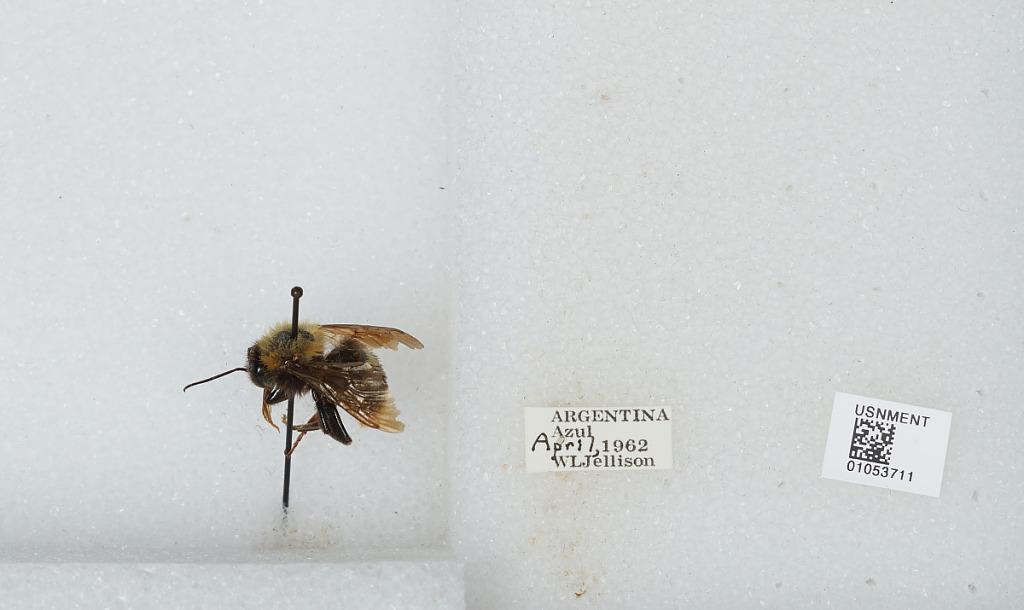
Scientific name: Bombus sp.
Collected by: W. Jellison
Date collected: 1962-4-
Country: Argentina
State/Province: Buenos Aires
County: Azul
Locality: Azul
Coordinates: -36.78, -59.85